Iseltwald

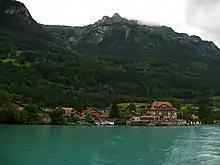
Lakefront of Iseltwald

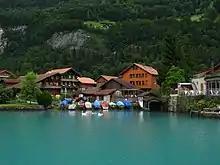
Houses along the lakefront

Iseltwald has a population of . , 10.1% of the population are resident foreign nationals. Over the last 10 years (2000-2010) the population has changed at a rate of 6.1%. Migration accounted for 12.4%, while births and deaths accounted for -4.1%.